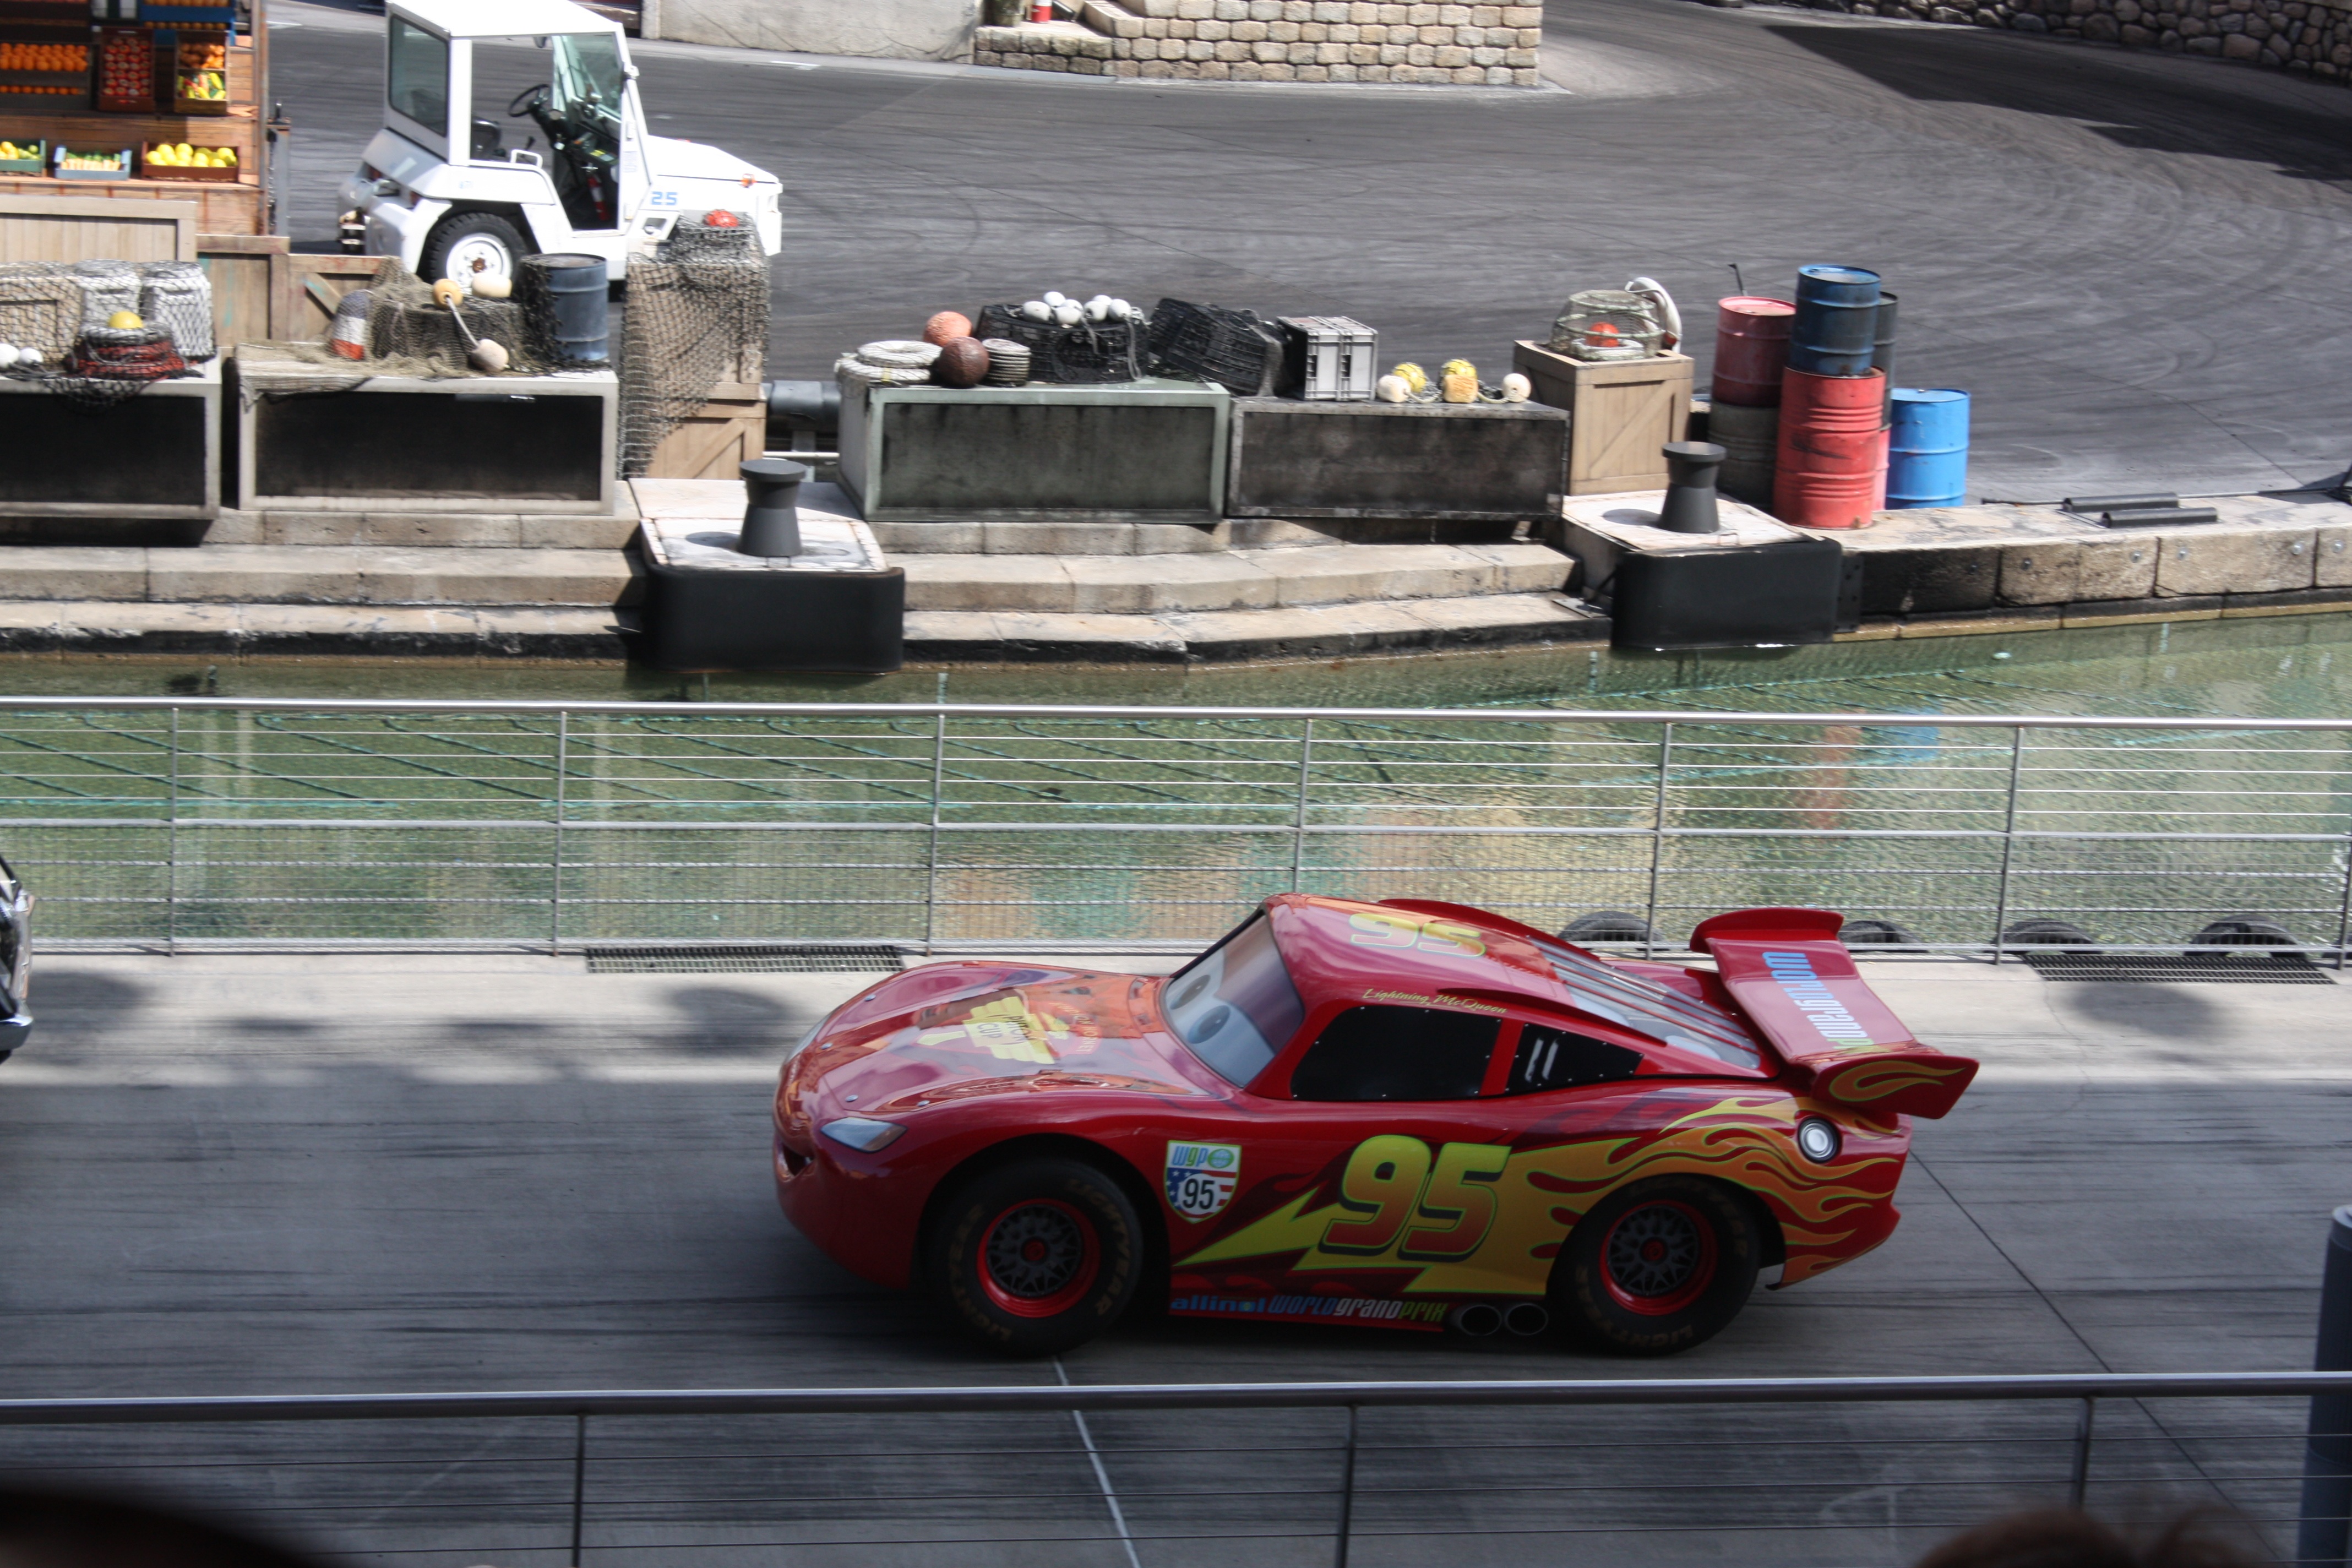
structure, car, vehicle, show, machine, sports car, disney, race car, race, supercar, sports, racing, race track, motorsport, auto racing, makvin, automobile make, automotive design, sport venue, stock car racing, dirt track racing